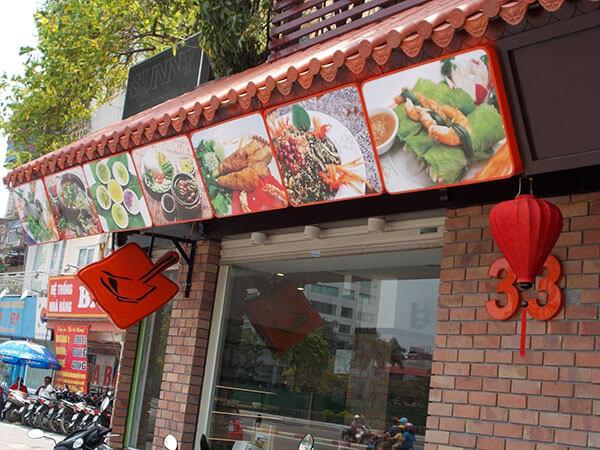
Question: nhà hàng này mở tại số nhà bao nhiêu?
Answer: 33